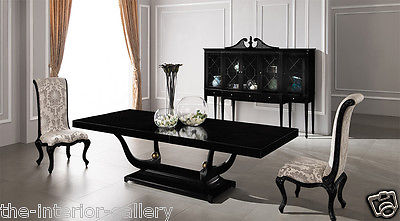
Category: cabinet